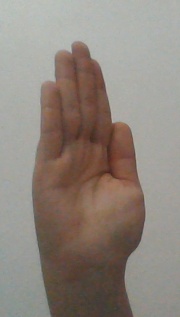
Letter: seen